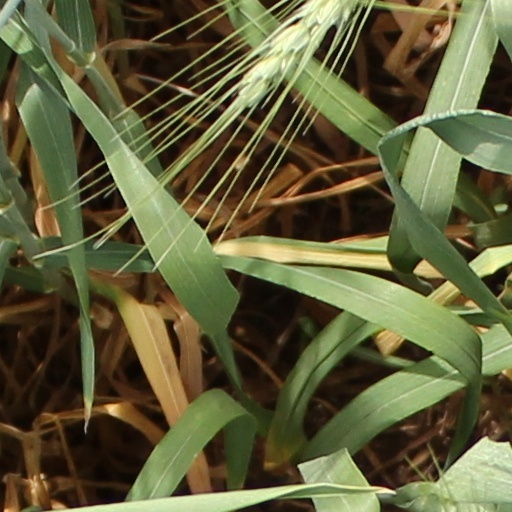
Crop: wheat